514th Flight Test Squadron

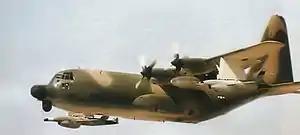
DC-130 launching AQM-34 Firebee drone

The 6514th Test Squadron was activated in May 1970 at Edwards Air Force Base, California, where it was assigned to the 6512th Test Group. Its mission was to support flight testing and modifications of the Ryan AQM-34 Firebee reconnaissance drone, being used in the Vietnam War by the 556th Reconnaissance Squadron to gather intelligence over strongly defended areas over North Vietnam. The squadron moved to Hill Air Force Base, Utah in 1973 and became a component of the Air Force Flight Test Center.